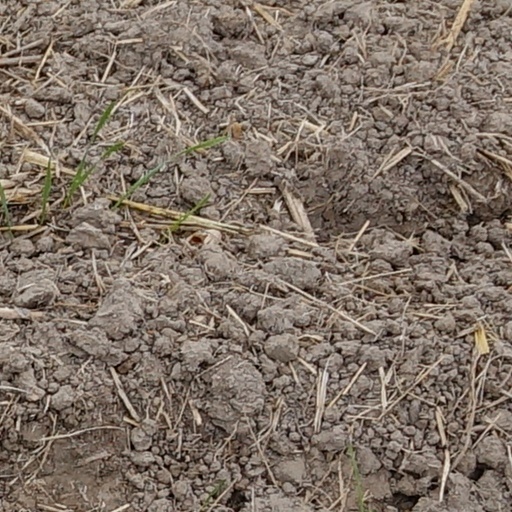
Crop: wheat